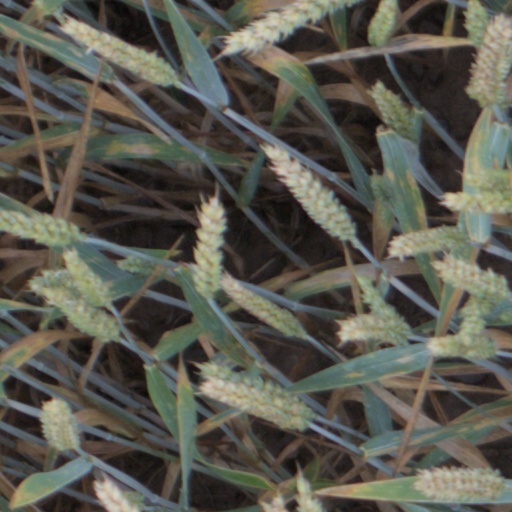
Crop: wheat